Élias Robert

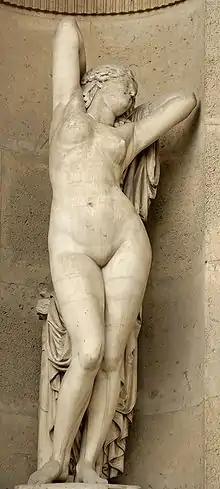
"Phryne" by Élias Robert, North facade of the Louvre's Cour Carrée

Louis Valentin Robert, called Élias Robert (born 6 June 1821 (Étampes) – died 29 April 1874 (Paris) was a French sculptor.